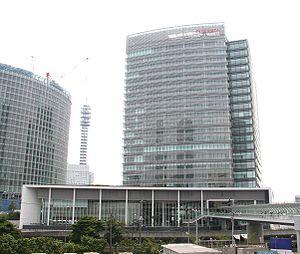
Nissan Motor Company, Limited, Nissan est un constructeur automobile japonais né sous le nom de Datsun. Son siège social est à Yokohama depuis 2010. Il est lié au constructeur français Renault depuis 1999 à travers l'Alliance Renault-Nissan qui est au premier semestre 2017, le premier groupe automobile mondial.